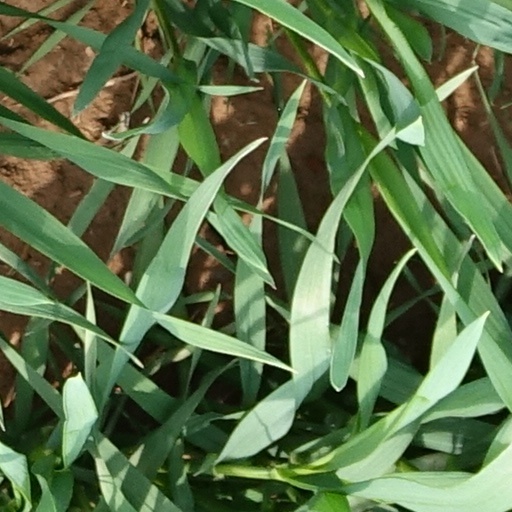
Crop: wheat